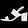
Label: Sandal